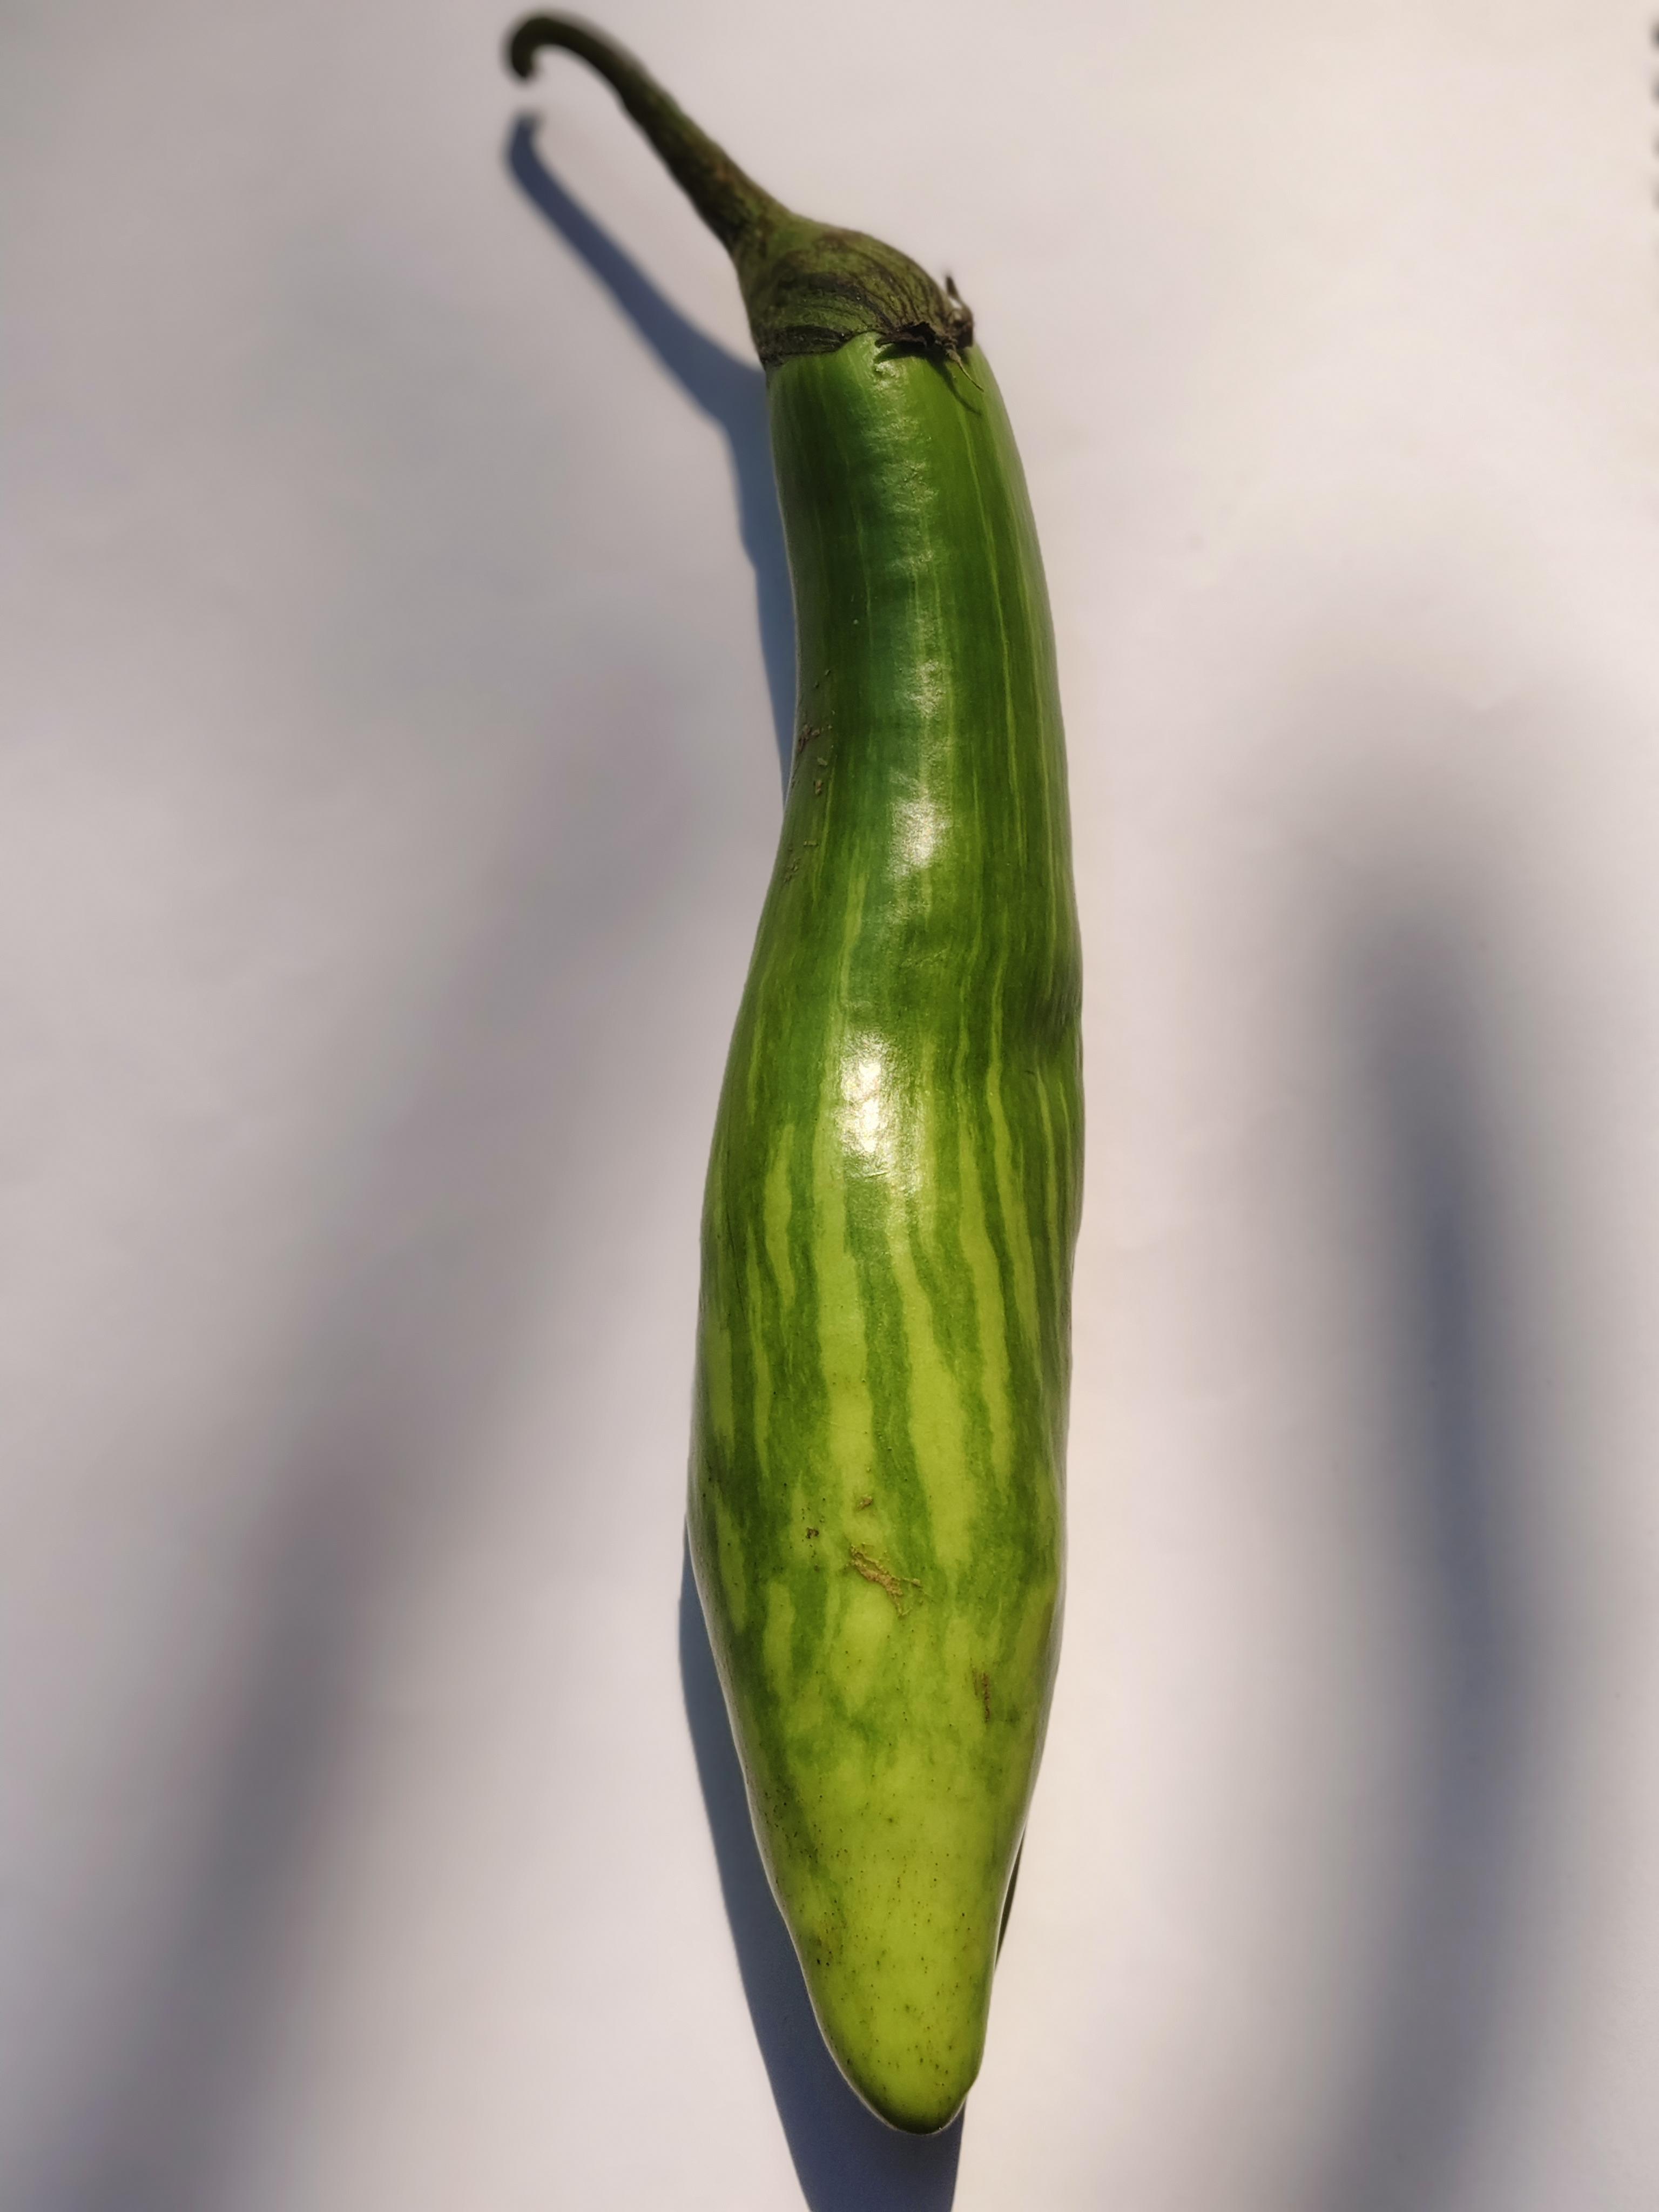
Label: Brinjal